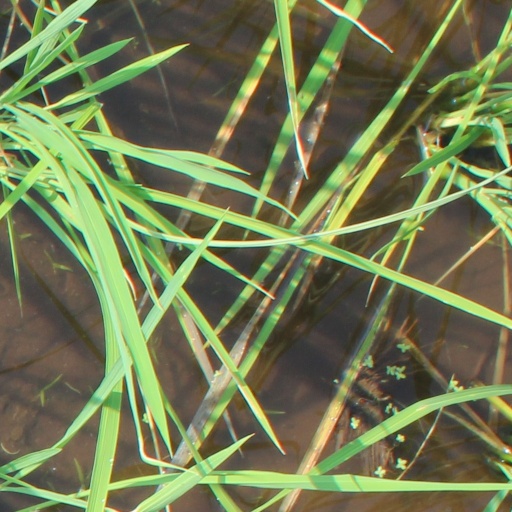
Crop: rice